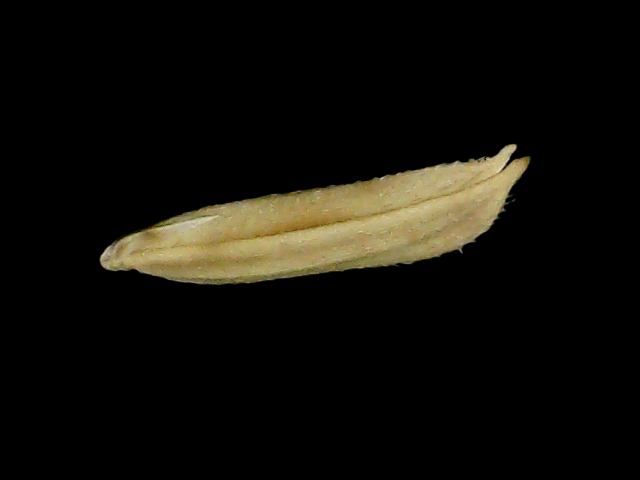
Rice variety: Bd75